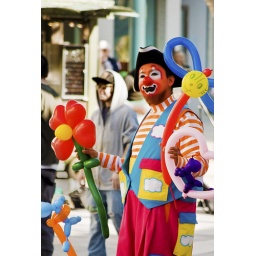
A colorful clown selling balloon animals at the Santa Monica Promenade in LA.